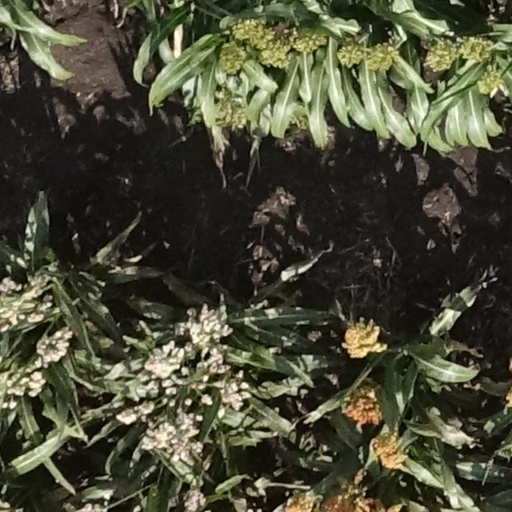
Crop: sorghum